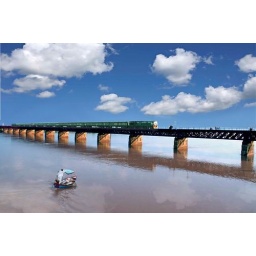
The railway bridge on the river Jhelum was built in 1872 by the British engineer William St. John Galwey.